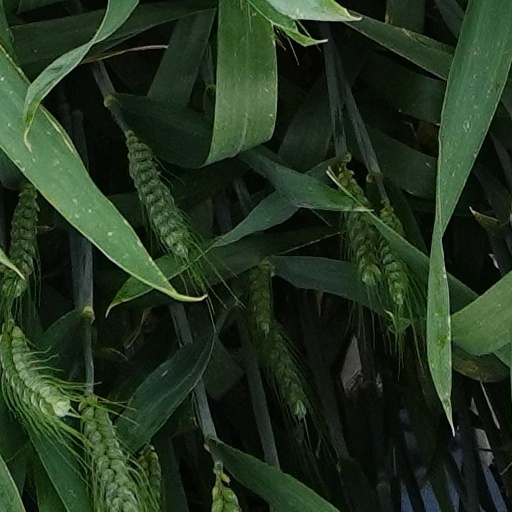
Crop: wheat